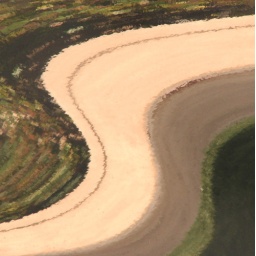
fun with the reflections in various car doors walking home from lunch today...